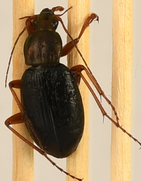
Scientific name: Chlaenius aestivus
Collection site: Smithsonian Environmental Research Center NEON (SERC), plot SERC_006